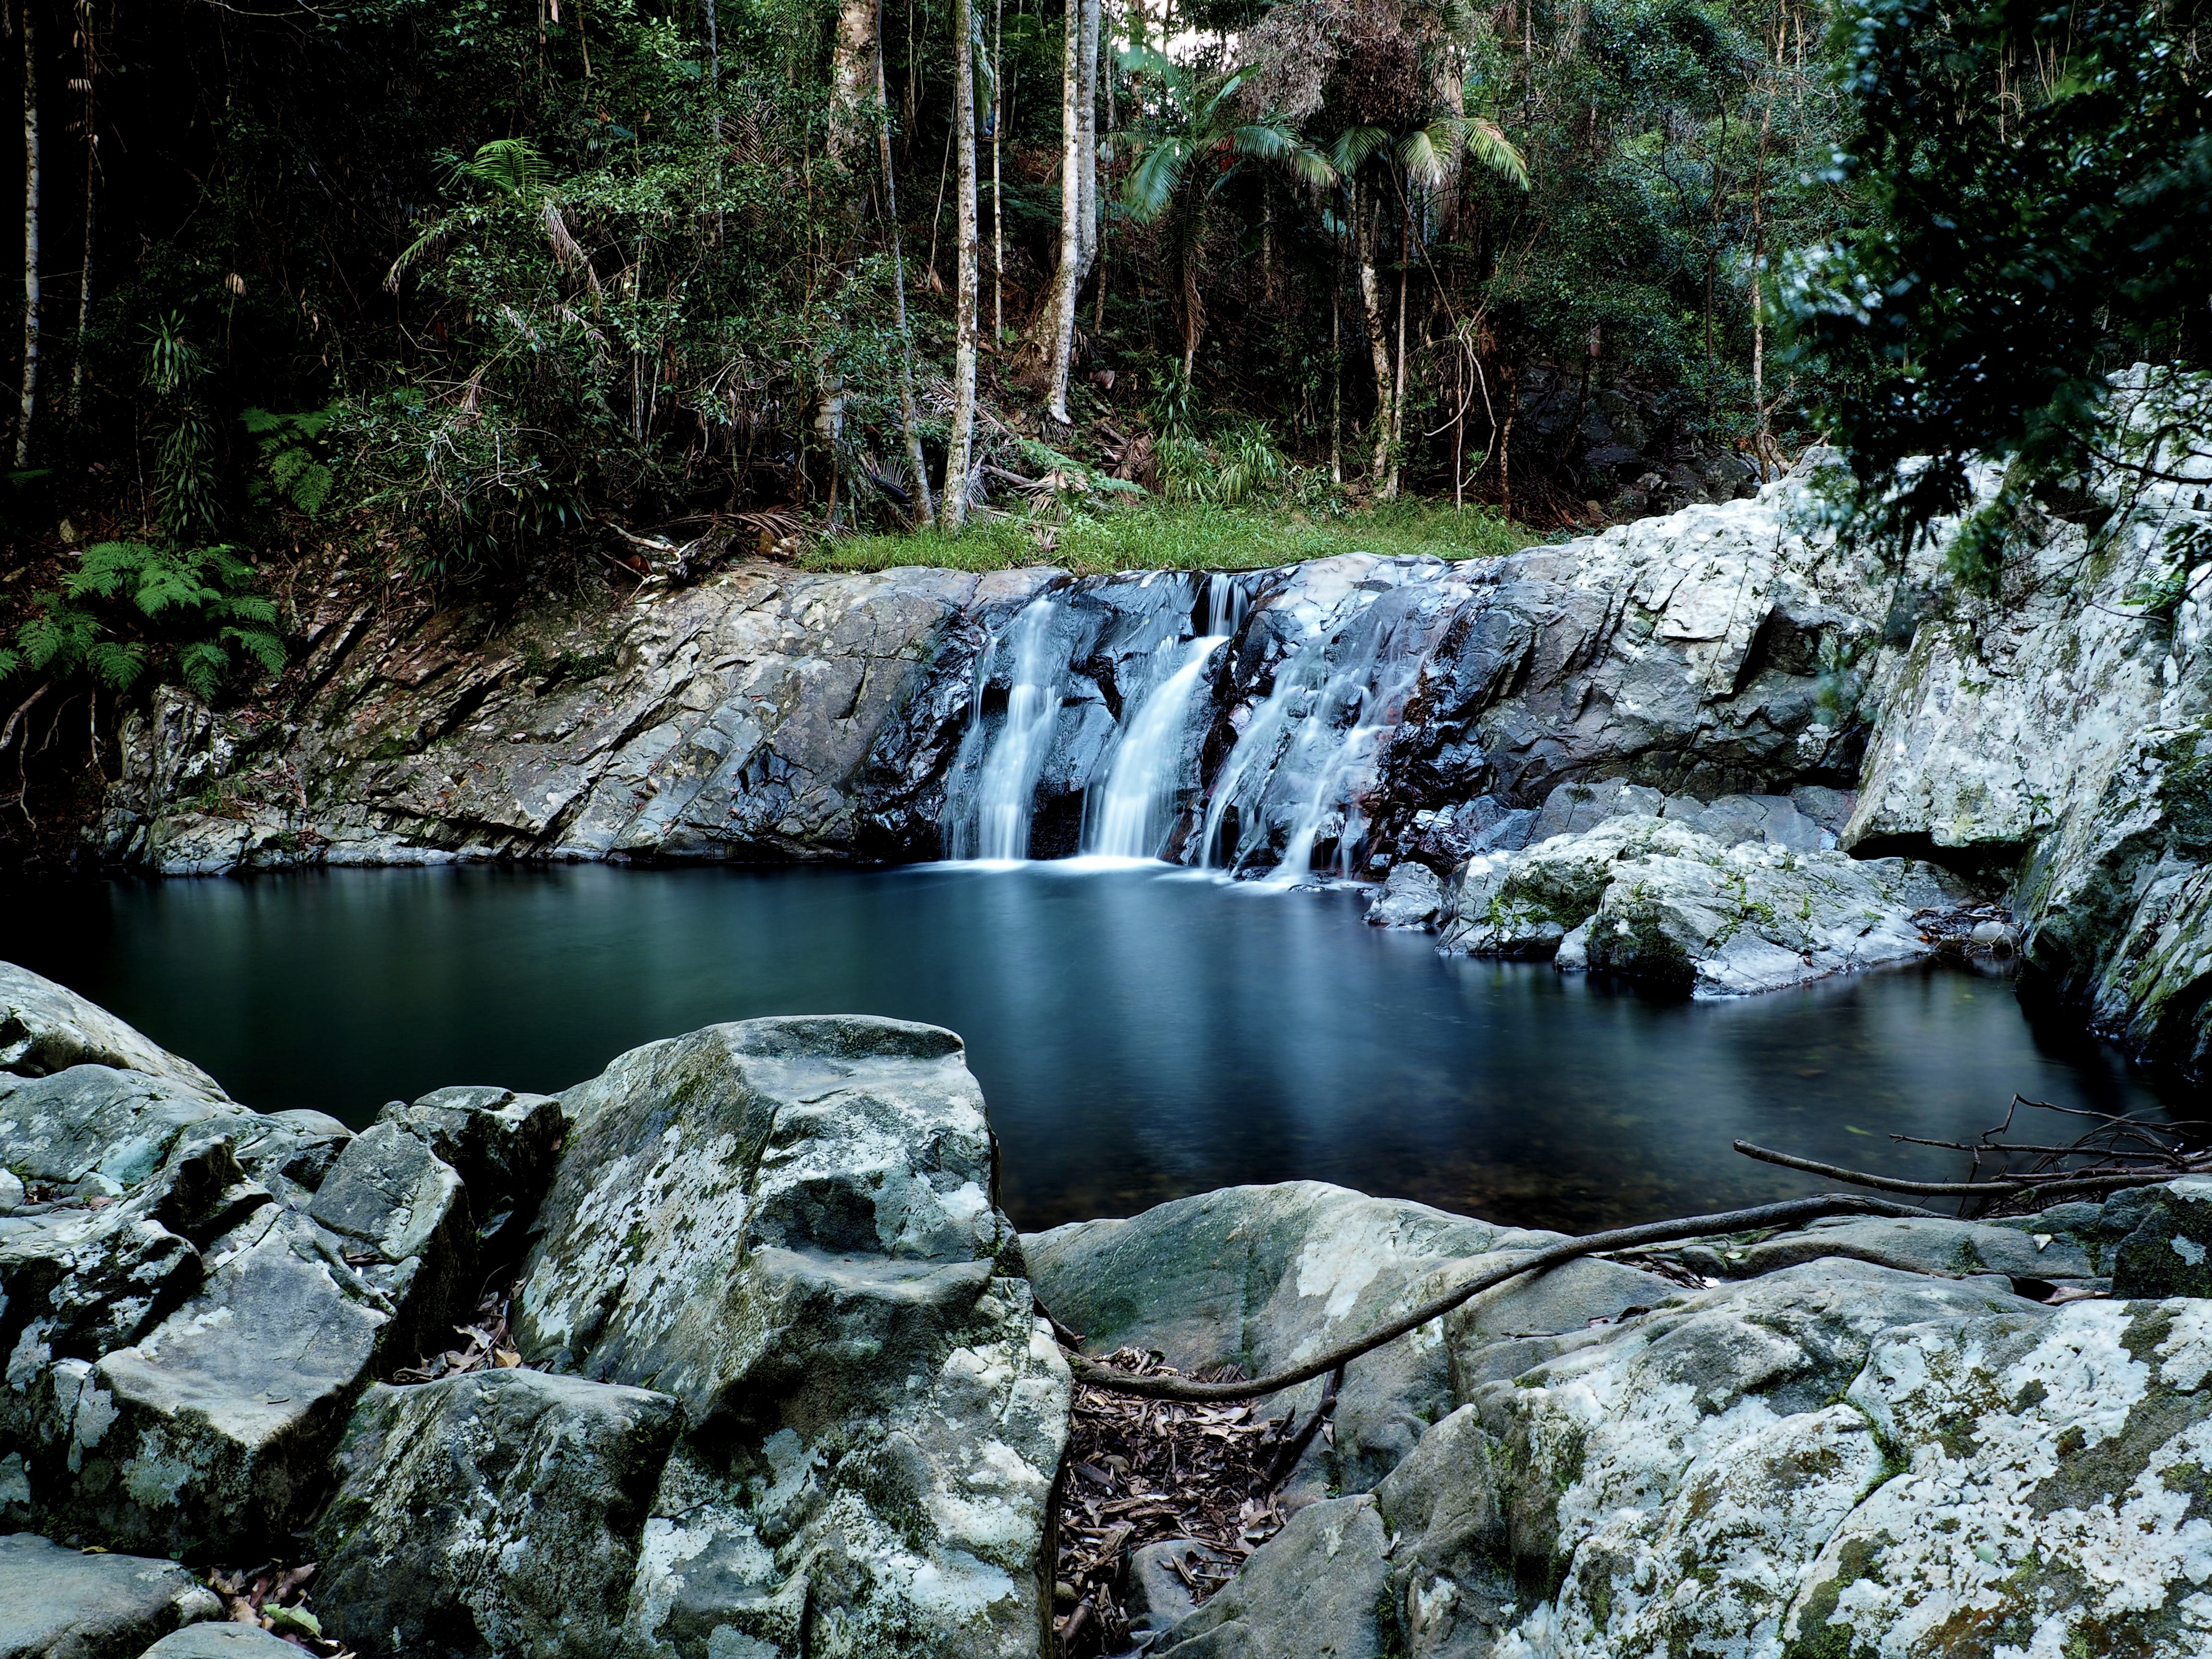
water resources, body of water, natural landscape, nature, water, watercourse, waterfall, stream, nature reserve, vegetation, wilderness, creek, river, tree, rock, state park, biome, jungle, riparian zone, forest, riparian forest, rainforest, old growth forest, water feature, fluvial landforms of streams, stream bed, mountain river, landscape, valdivian temperate rain forest, national park, plant, mineral spring, pond, tropical and subtropical coniferous forests, ravine, formation, chute, arroyo, spring